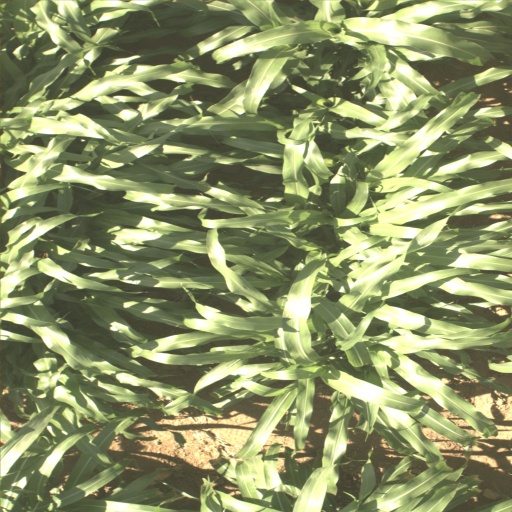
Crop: sorghum